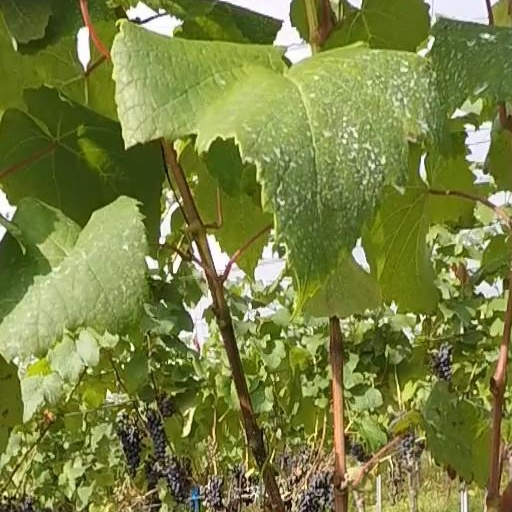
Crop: grape